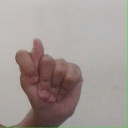
अक्षर: ट